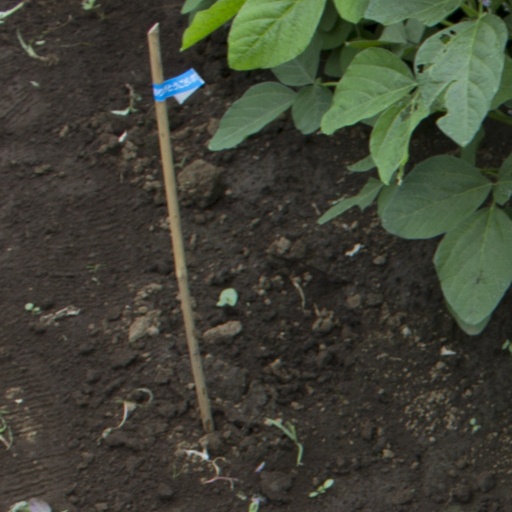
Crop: soybean